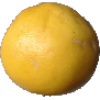
Label: white_grapefruit